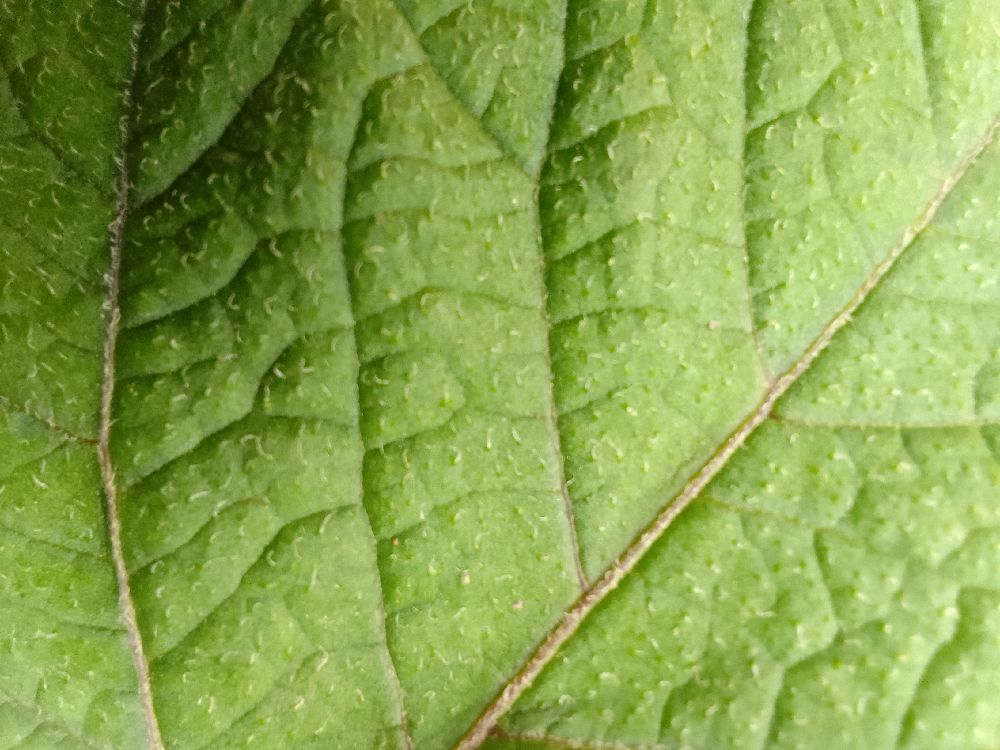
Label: Healthy